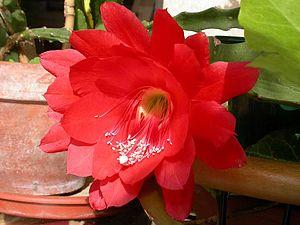
Disocactus est un genre de plante grasse épiphyte de la famille des cactacées originaire du Mexique.
Disocactus ackermannii est une espèce de cactus épiphyte originaire du Mexique.